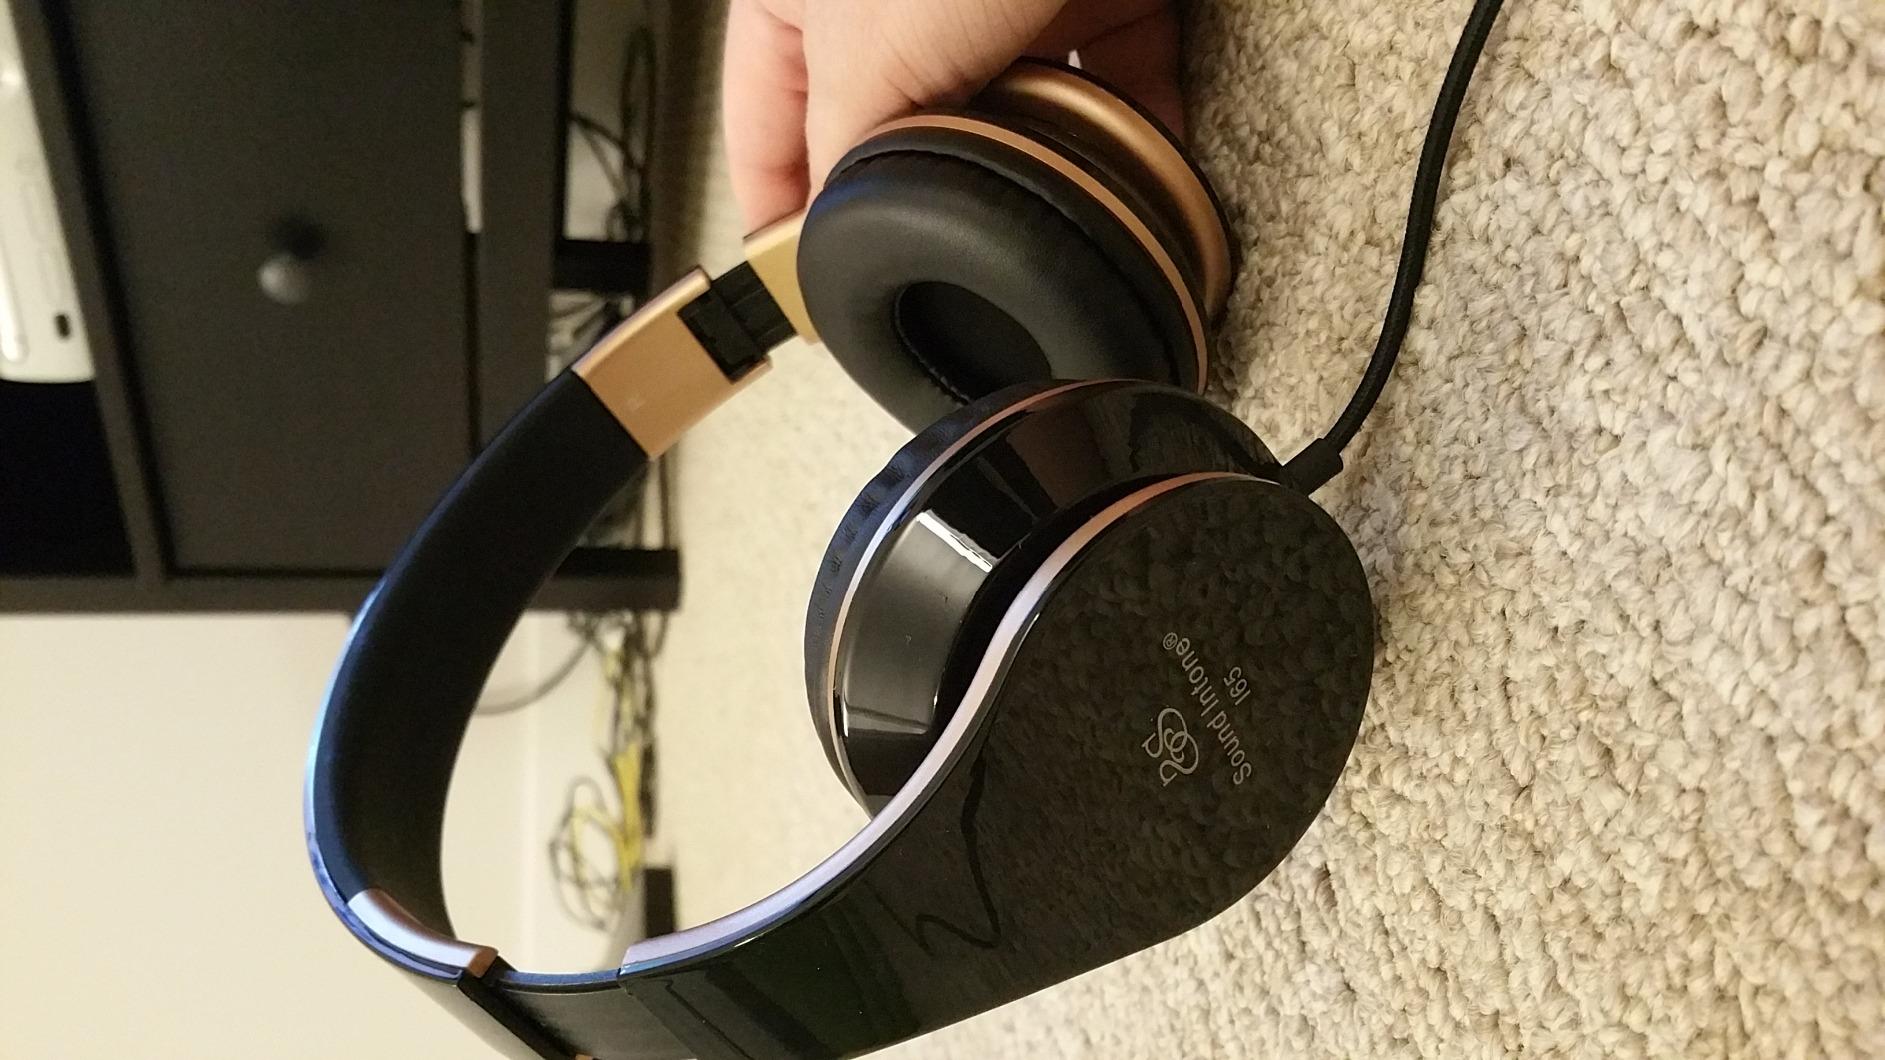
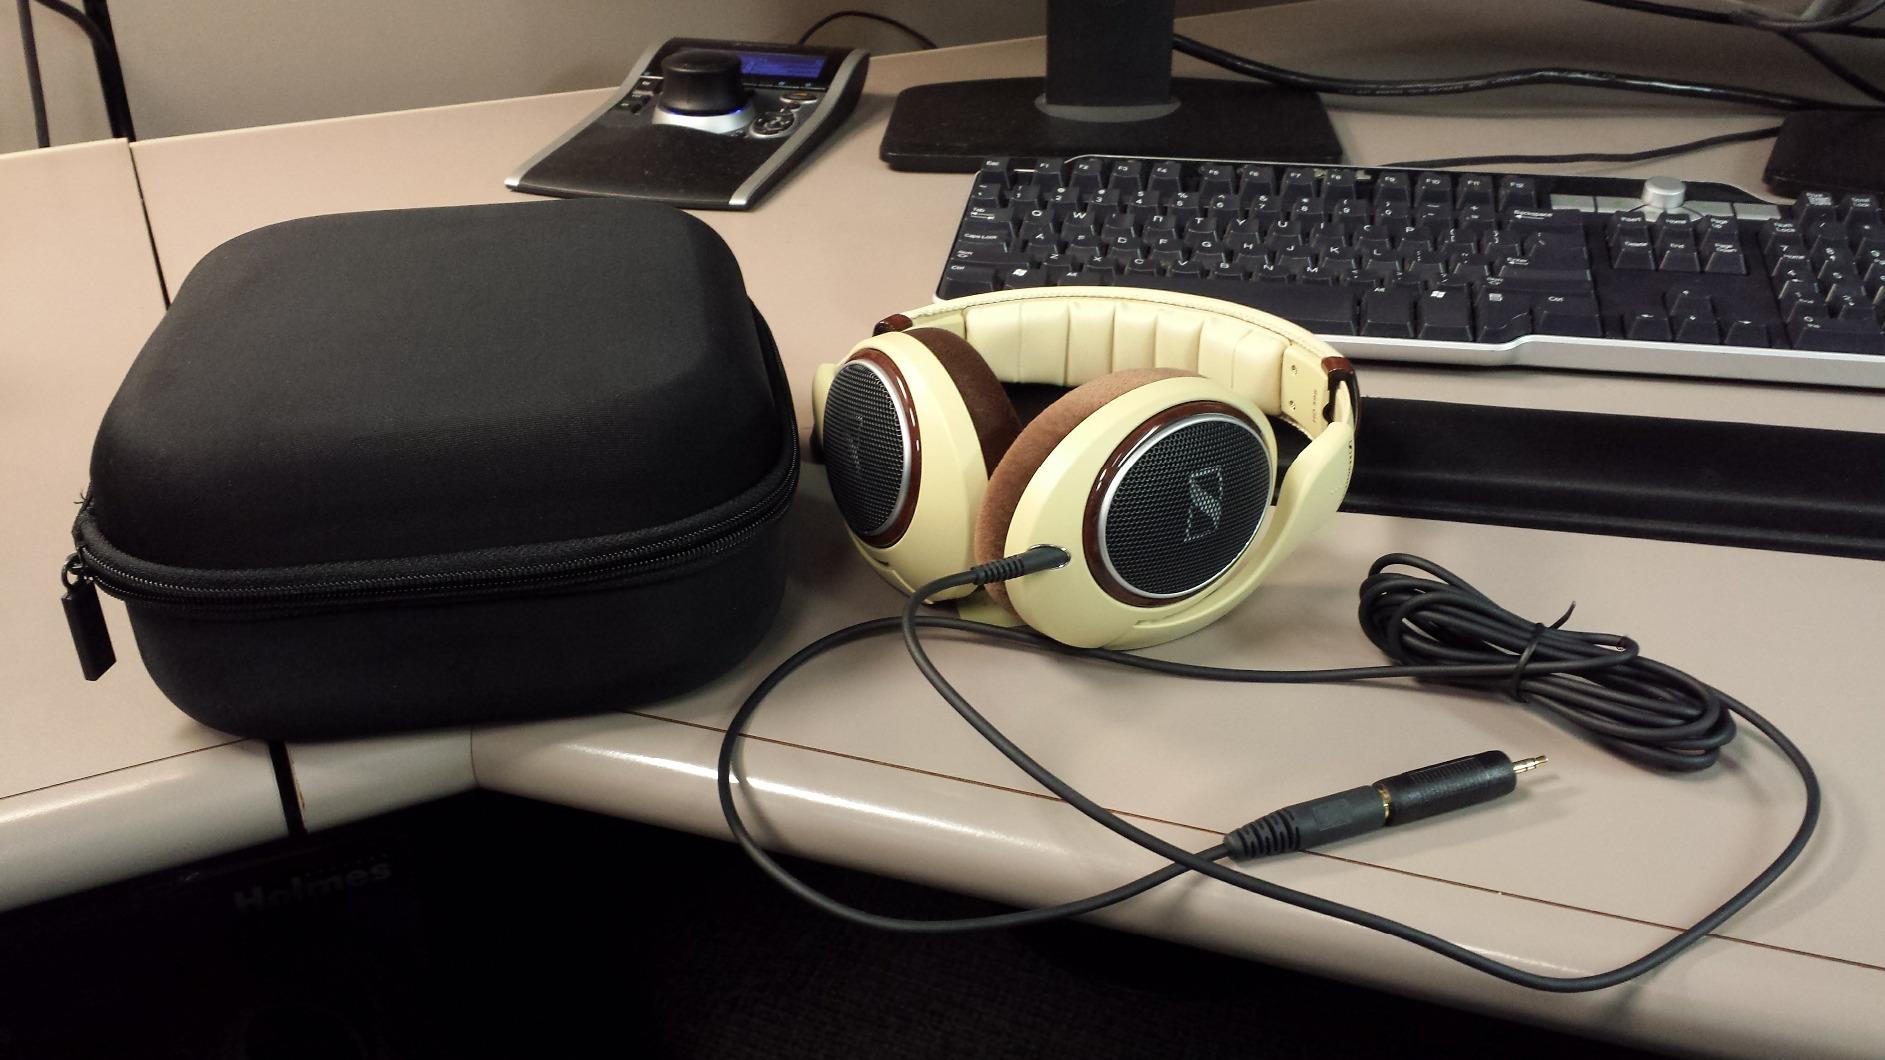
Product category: headphones
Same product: no